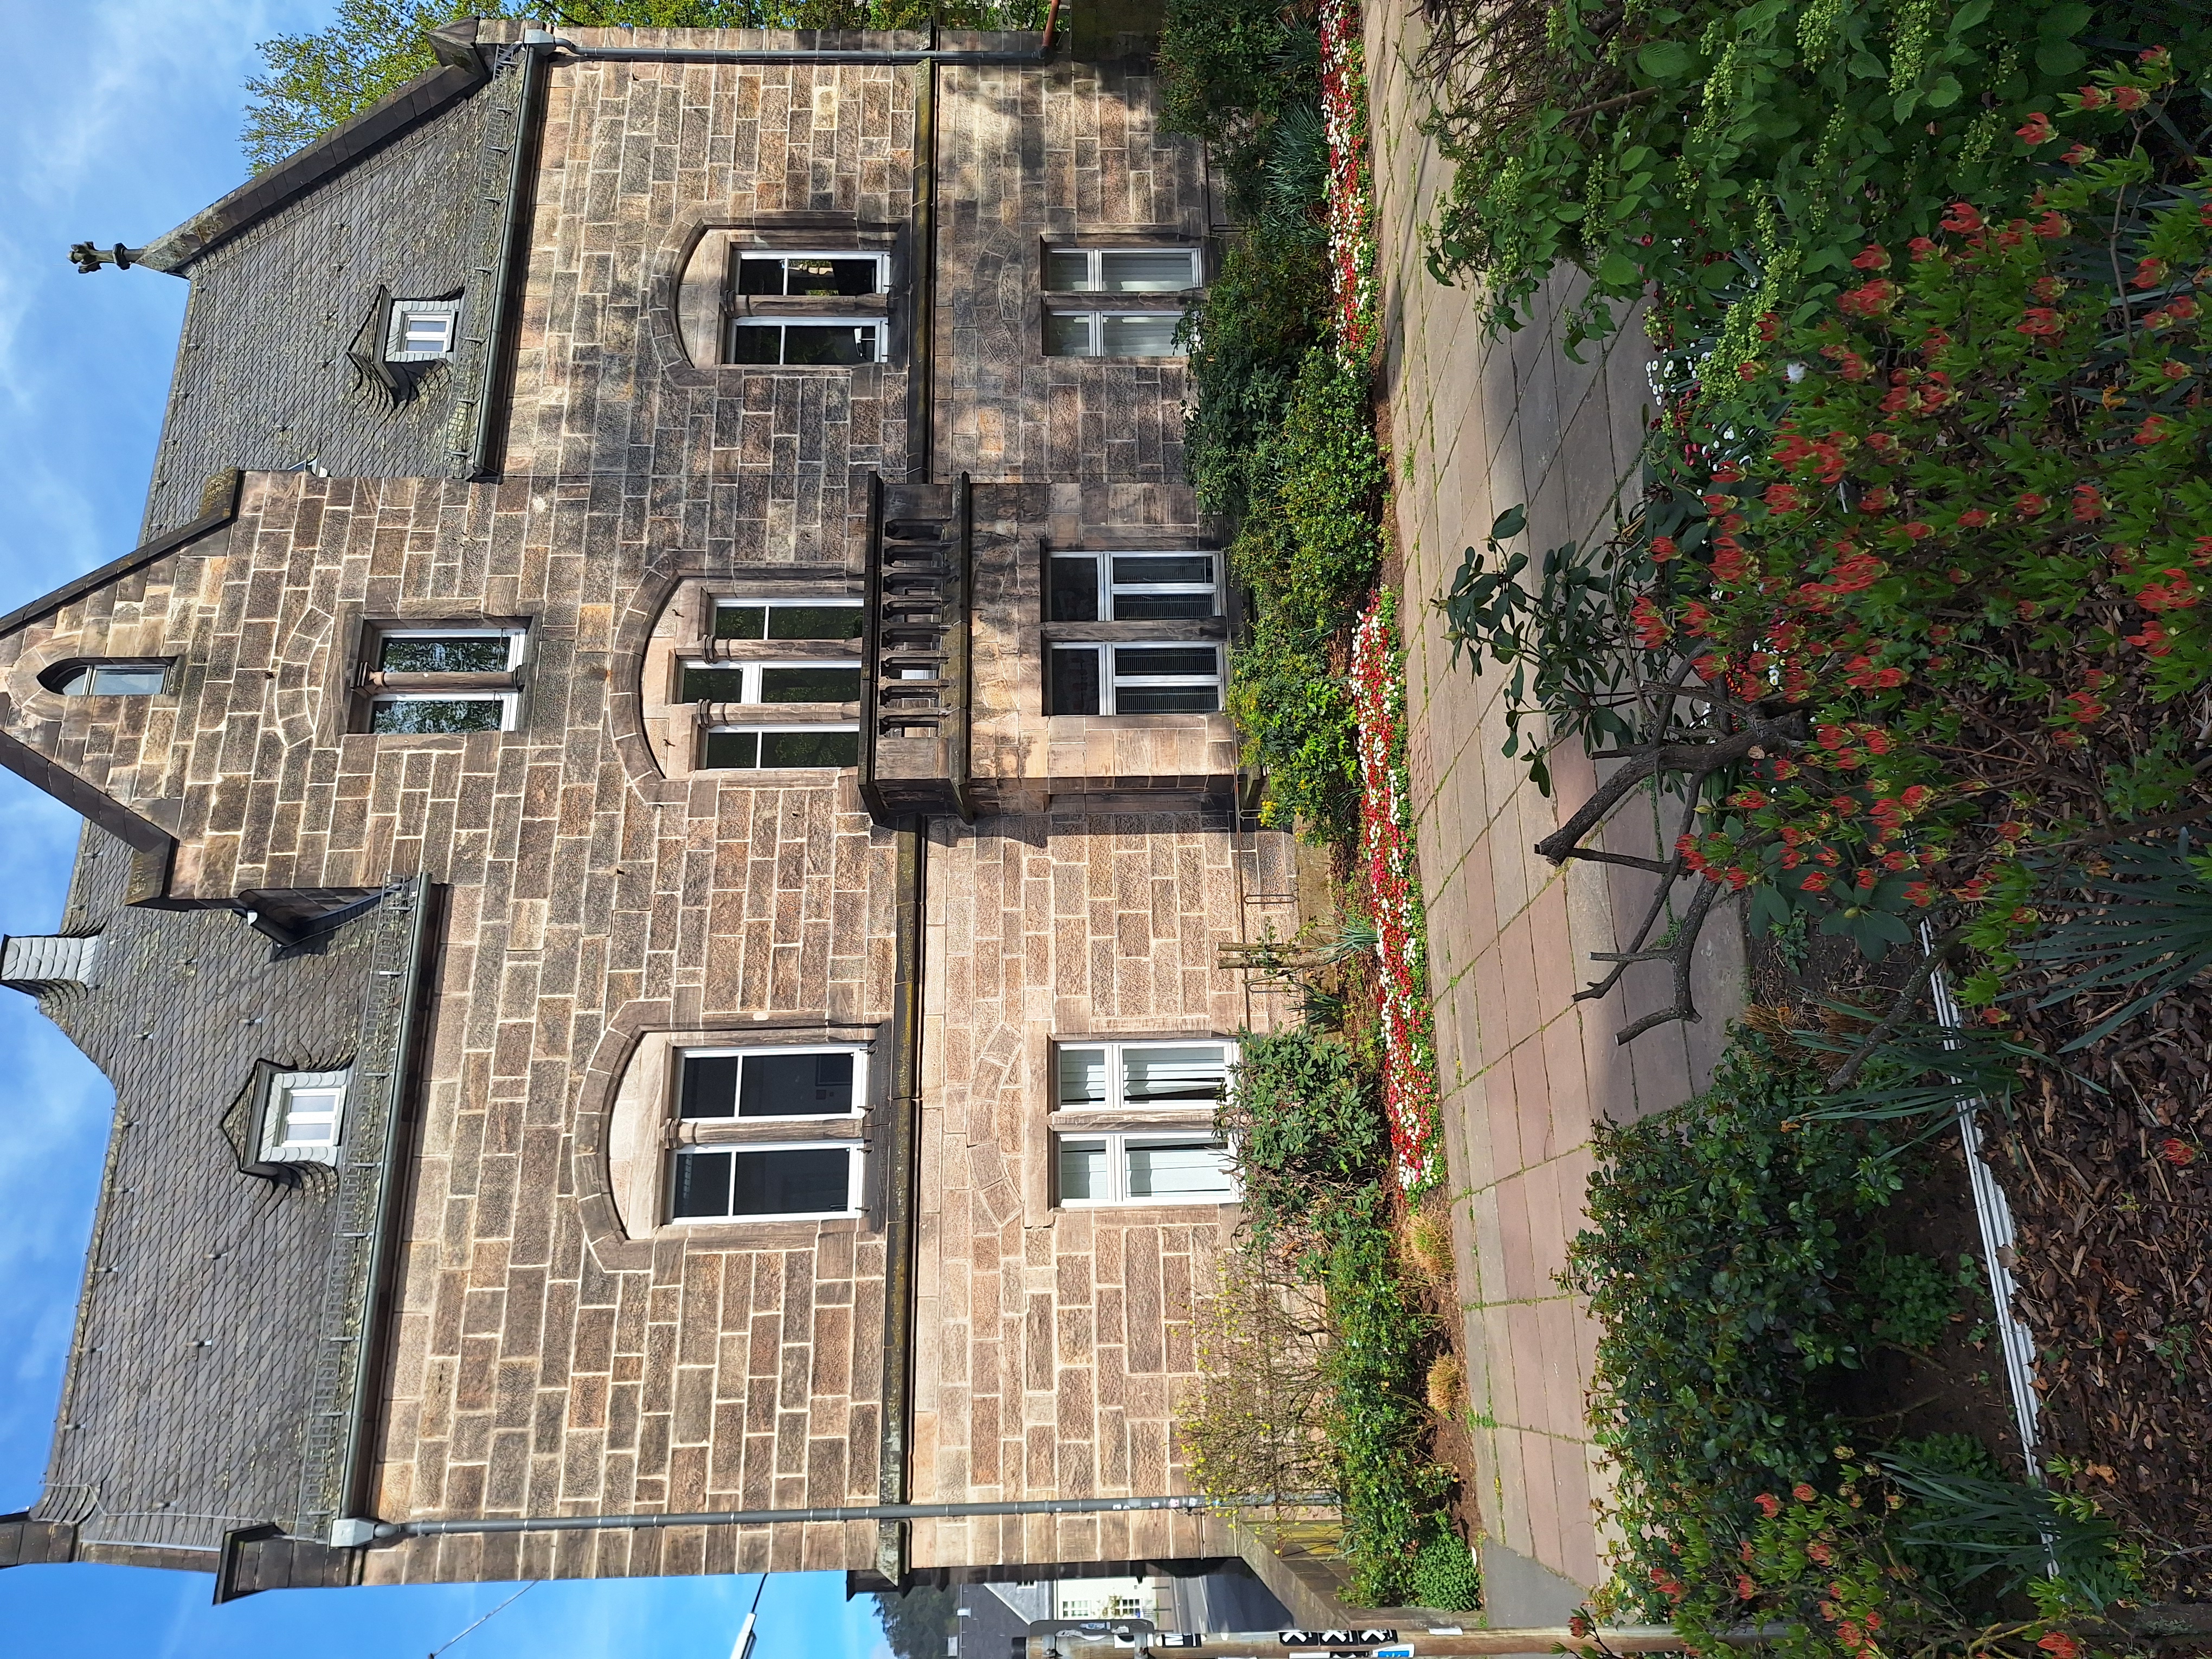
Building: Deutschhausstraße 1